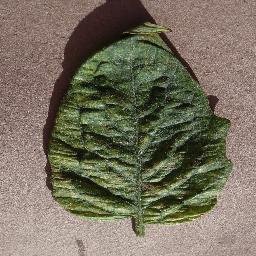
Label: Tomato___Spider_mites Two-spotted_spider_mite